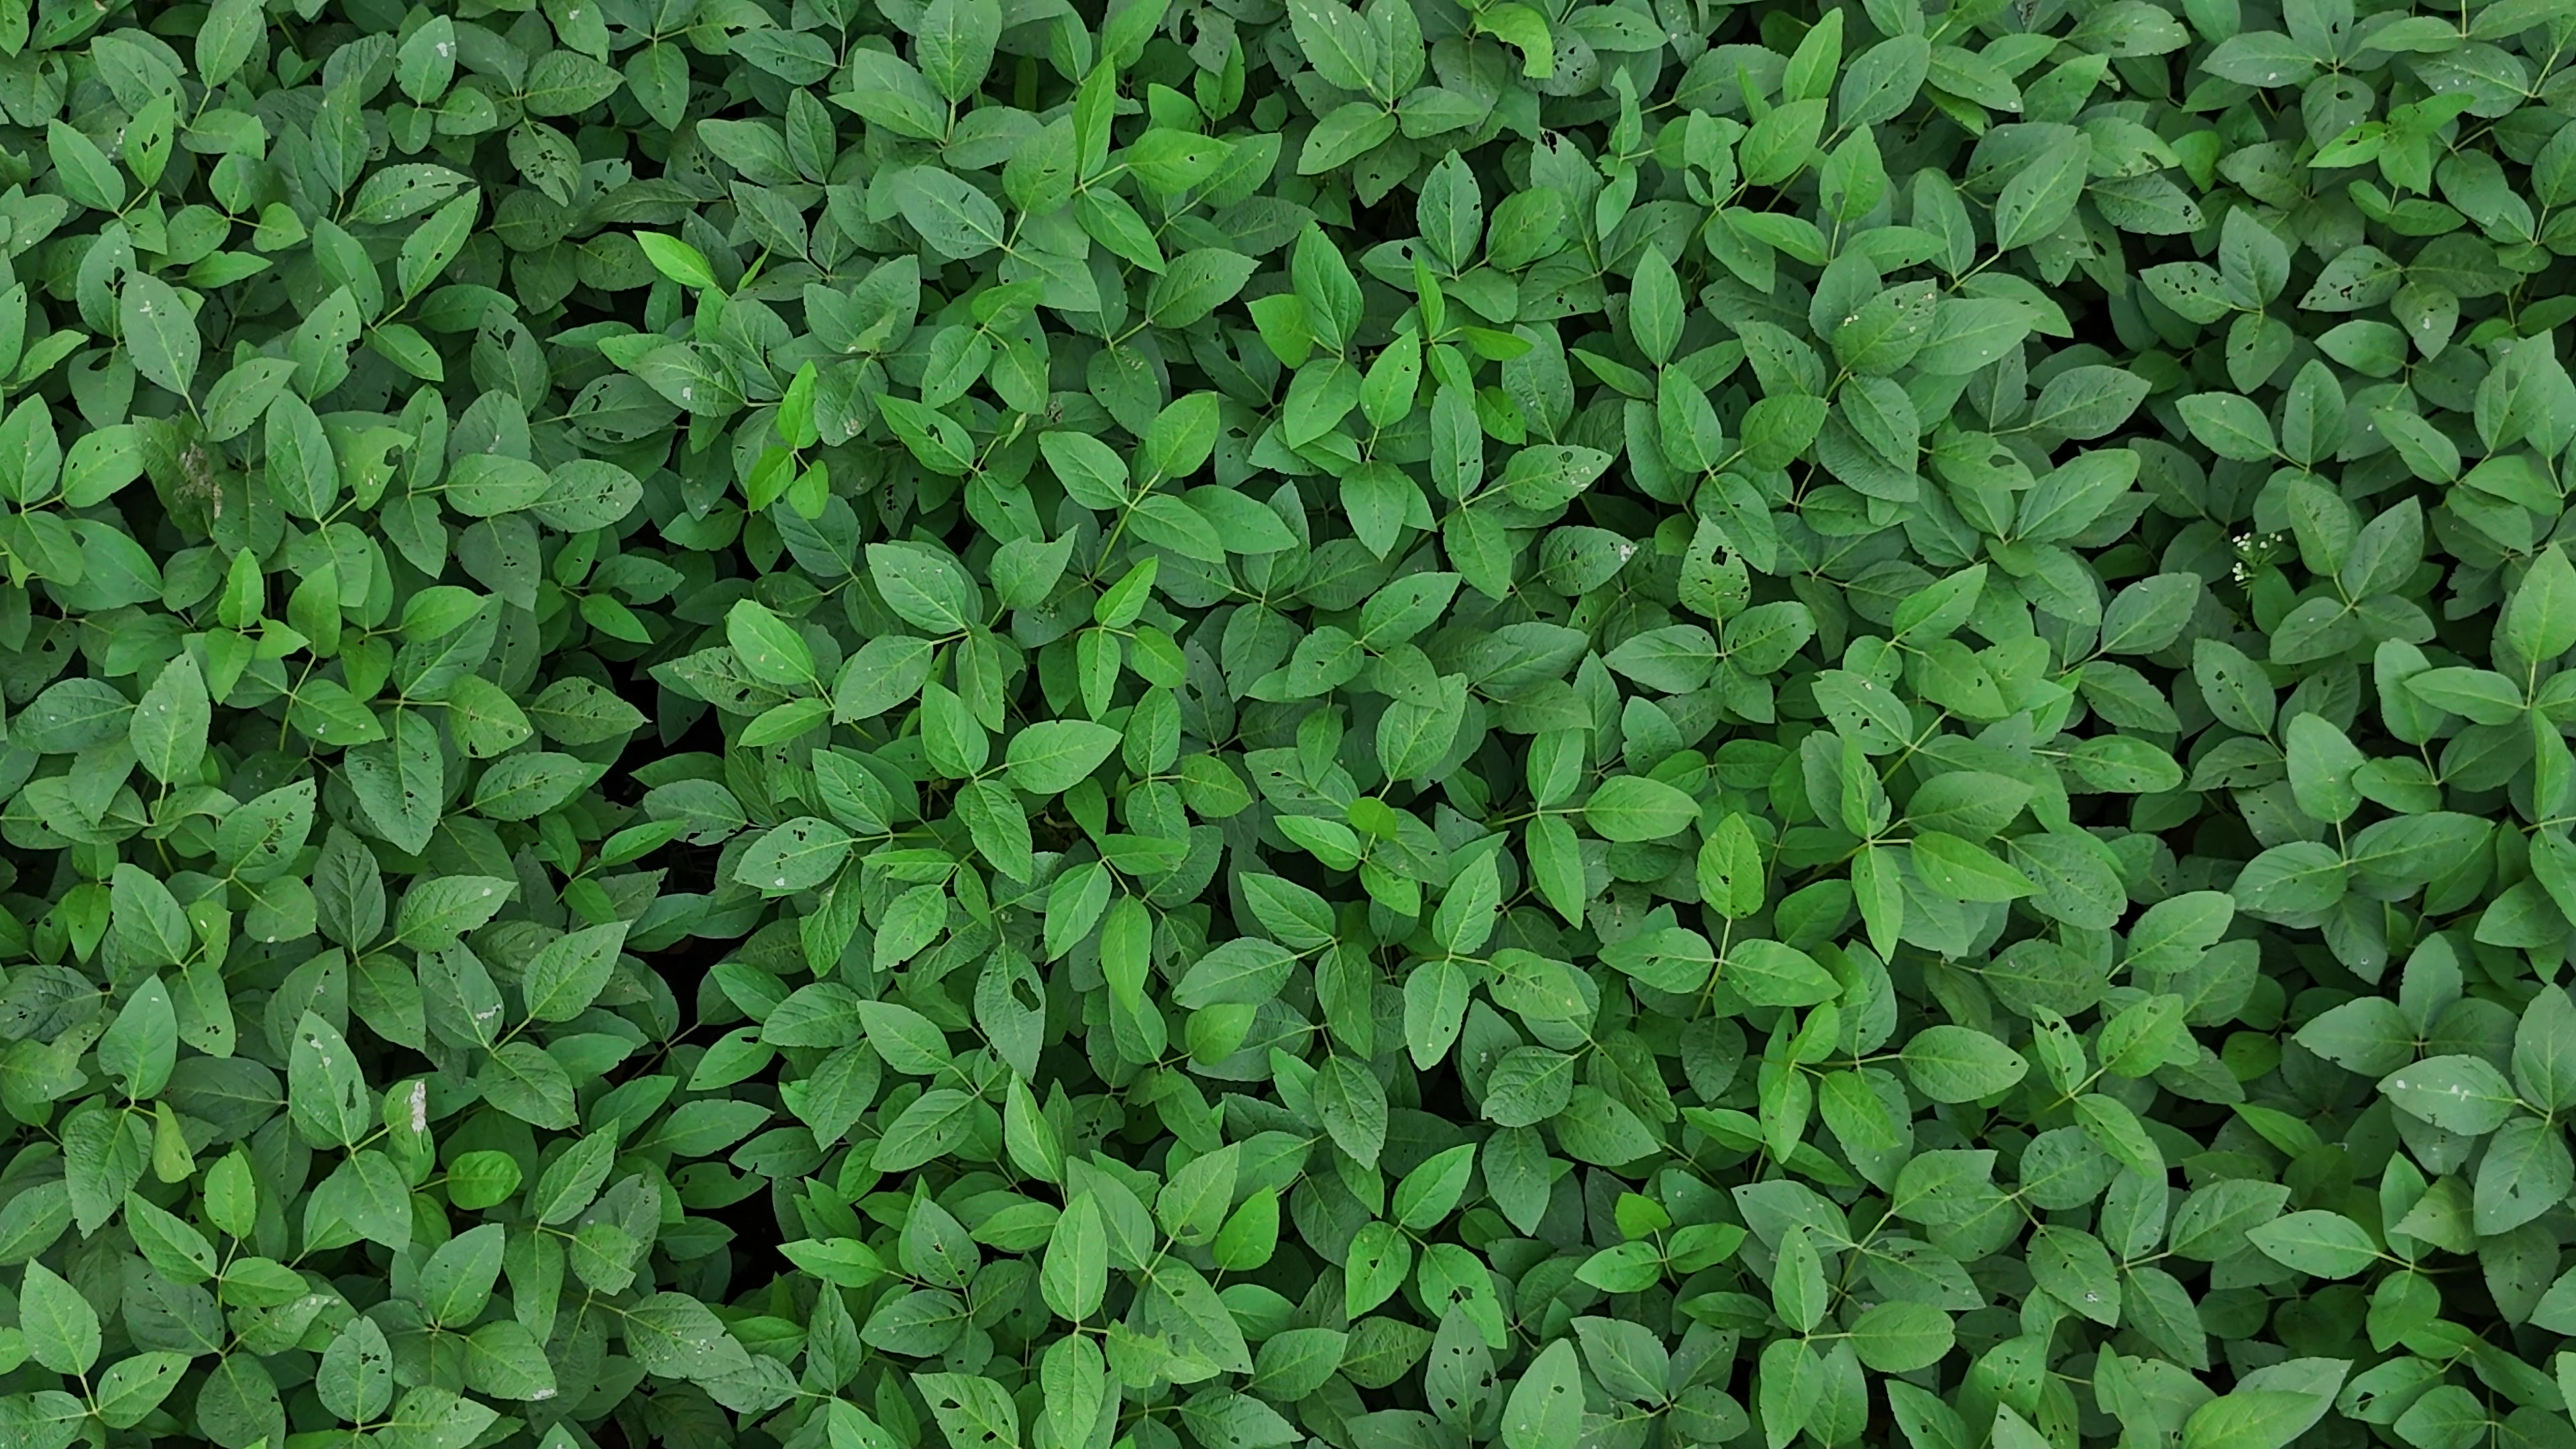
Label: Semilooper_Pest